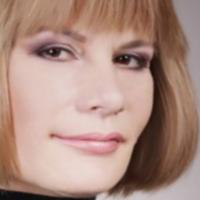
Age group: age 41-55